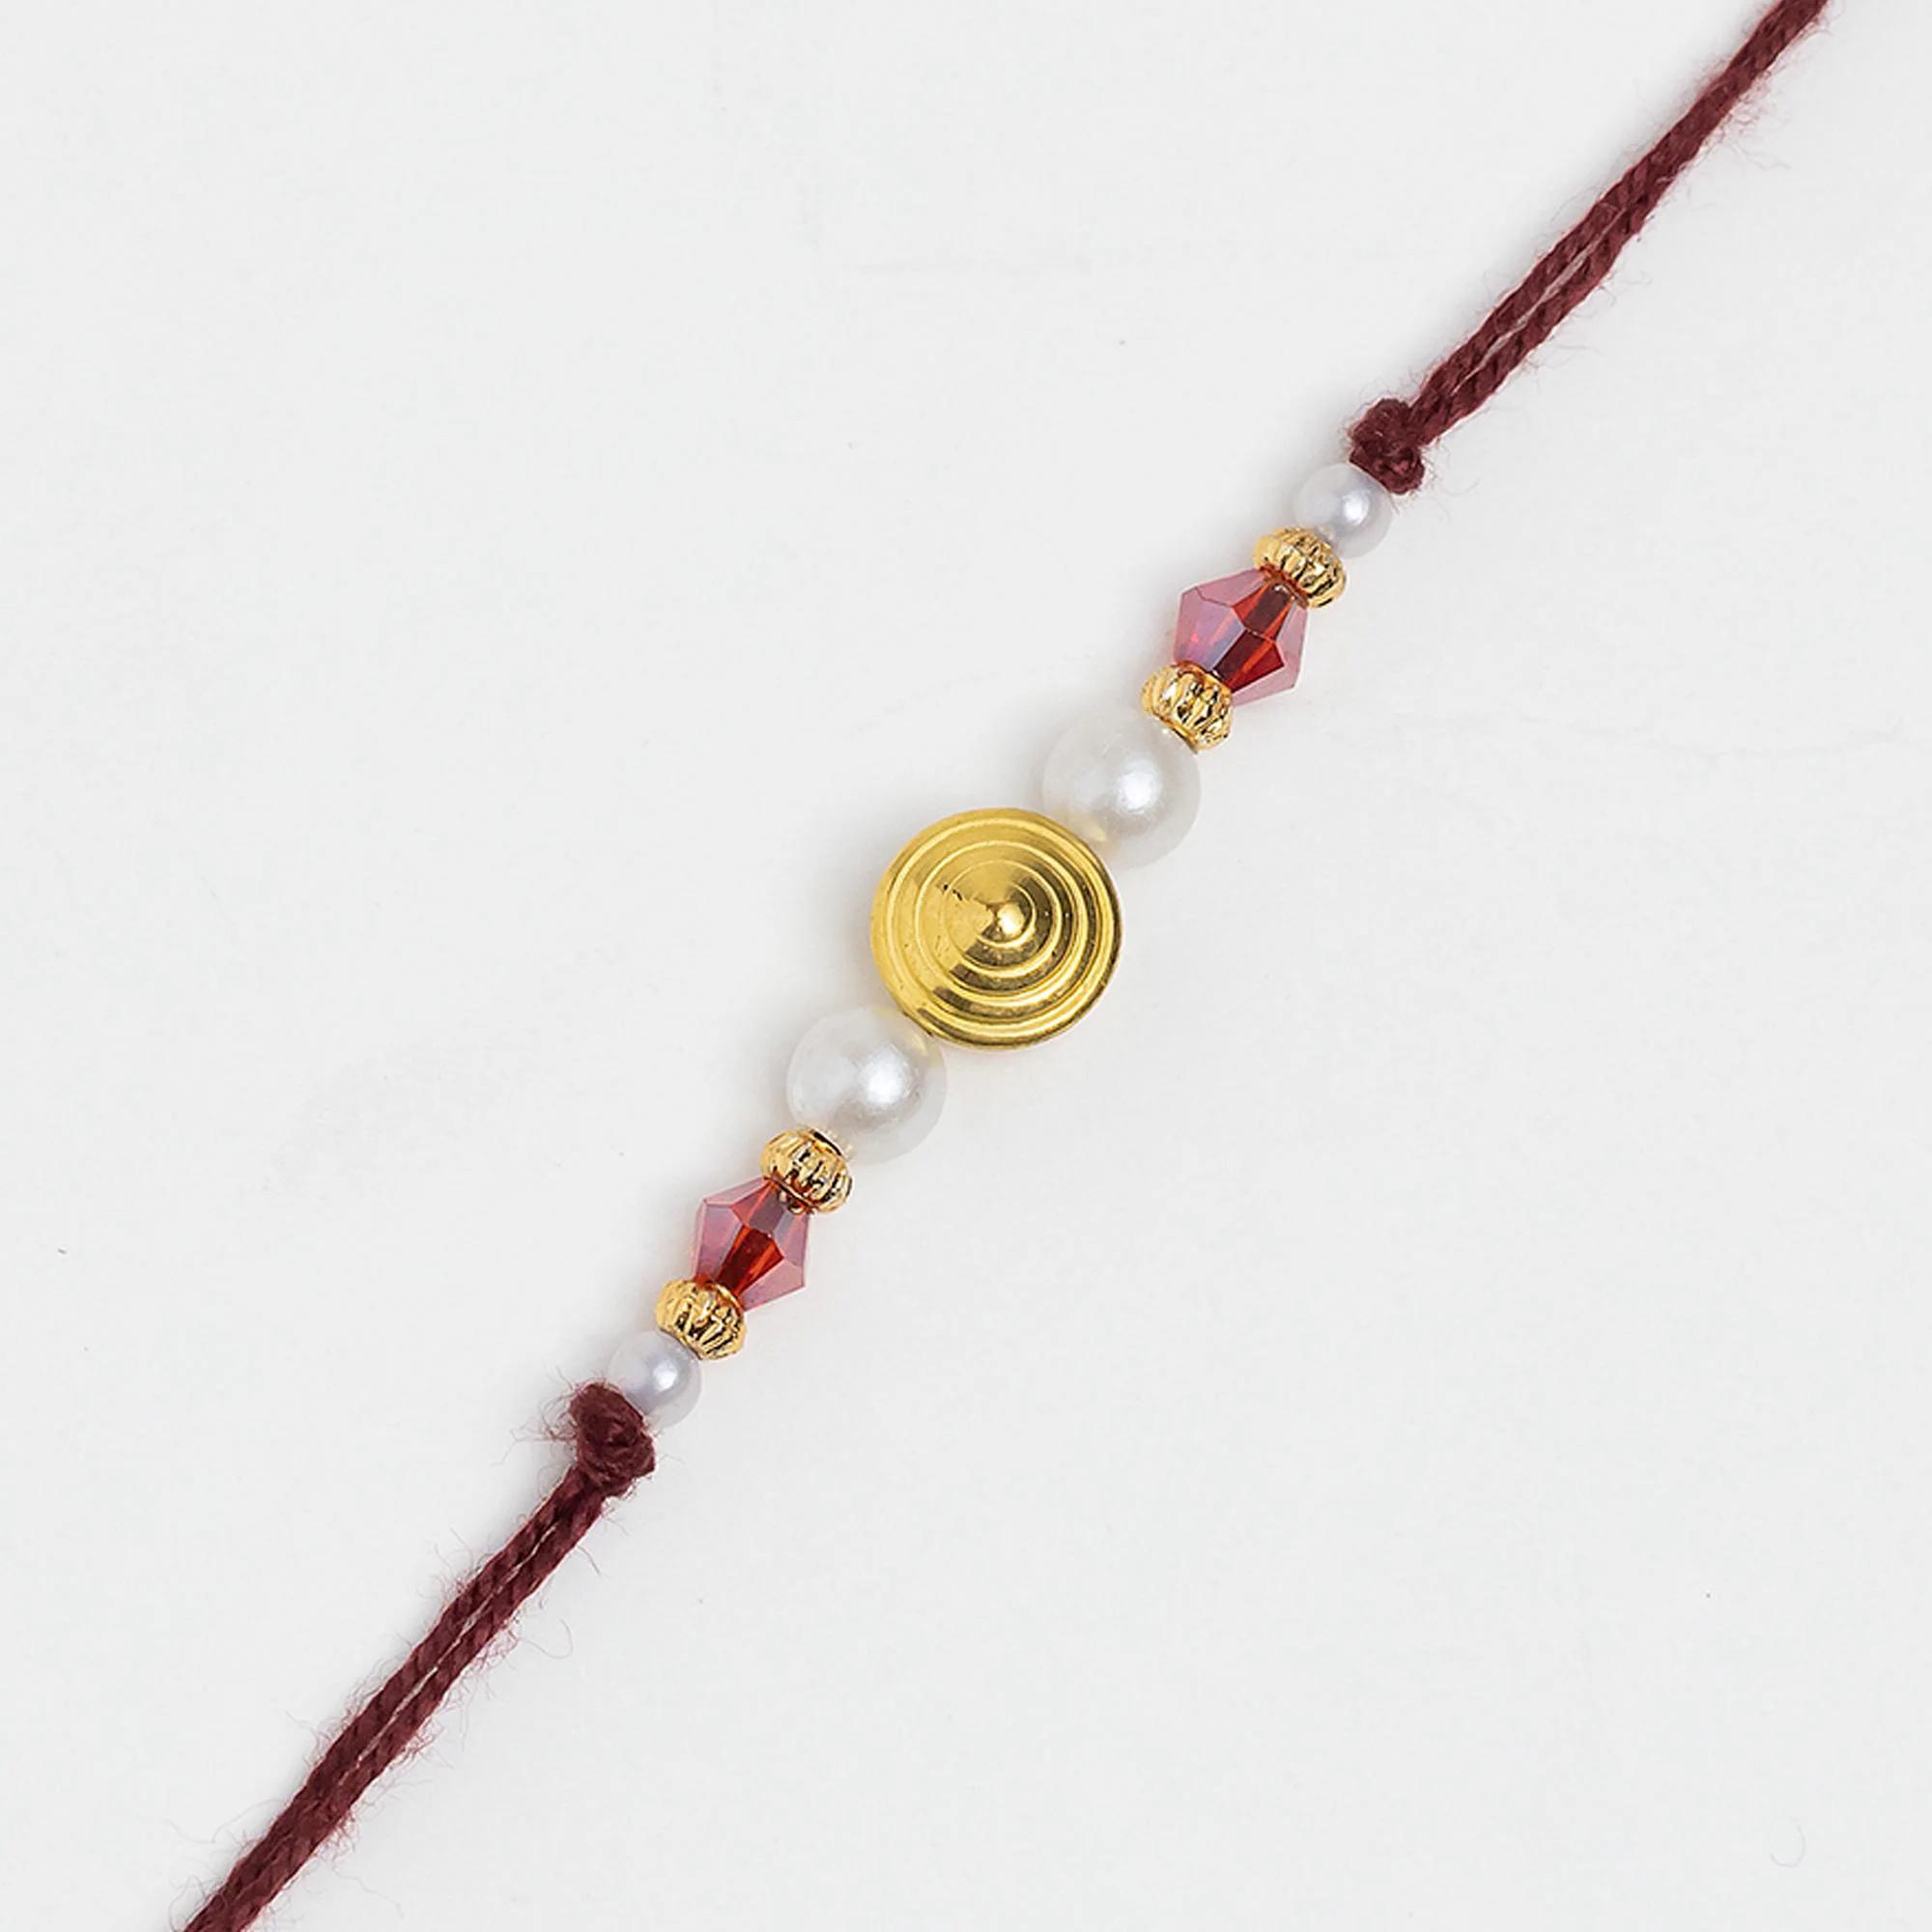
SIMRON Unique Golden Circle Design Rakhi for Brother Bhaiya Bhai Rakhi Bracelet| Brother Rakhi Set | Rakhi Gift for Brother | Kids Rakhi | Adults Rakhi | Rakhi Gift Pack of 6 Greeting Card Gift
Type: Rakhis
Brand: Simron
Price: Rs. 259
SIMRAN JEWELS Golden Circle Design RAKHI UNIQUE LOOK: Our exclusive collection has lovely handcrafted Rakhi to complement the creative and unique look. MADE IN INDIA: All our products are manufactured in India and are exclusively crafted to adorn your persona. Designer rakhi - a touch of modernity into the traditional and sacred thread of rakhi. The rakhi thread is introduced for the celebration of the festival of rakhi that is also known as Raksha Bandhan. Rakhi is the festival of expressing feelings of love. Thus what can be better than expressing it to your loving brother by bringing a designer rakhi for him this year. Gift your brother this wonderful and fabulous looking rakhi this Raksha Bandhan and express your love in the most amazing way.
Features: Send Love to Your Brother via Our Store acknowledge your love for Your Brother by sending this beautiful RAKHI with a Promise that your bond with him will grow stronger with each passing moment.,Vocal For Local | Made in India Handmade Rakhis - High Quality Material Used. The designer patterns in the aesthetic style with shimmering glimpse highlights the true beauty of this traditional thread,Special Rakhi For The very special occasion to celebrate the undying bond of love between a brother and a sister
Included: 6N-Rakhi-1N-Kumkum-&-Chawal,1N-Rakhi-Card